French artillery during World War I

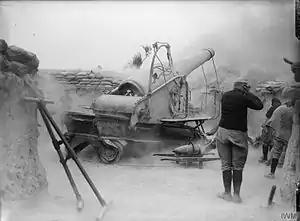
A French 24 cm G model 1876 gun, mounted on a coastal pivot mount (GPC mount), in 1915 on the Gallipoli peninsula. Four of these guns were used during the Battle of the Dardanelles to fire on Ottoman forts on the Asian shore; they were sabotaged and abandoned in January 1916. They are still at Seddülbahir.

The artillery was a branch of the French Army, operating under the Ministry of War. Its personnel and equipment were managed by the Artillery Directorate, with support from the Powder and Saltpeter Directorate and, for colonial artillery personnel, the Directorate of Colonial Troops, distinct from the Ministry of the Overseas). However, not all artillery fell under the same authority: naval artillery was controlled by the Ministry of the Navy, while coastal artillery was jointly administered by the Ministry of War and the Navy. In February 1914, the Navy assumed control of coastal forts and batteries at Cherbourg, Brest, Toulon, and Bizerte, a decision that faced challenges during mobilization.